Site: brandenburg
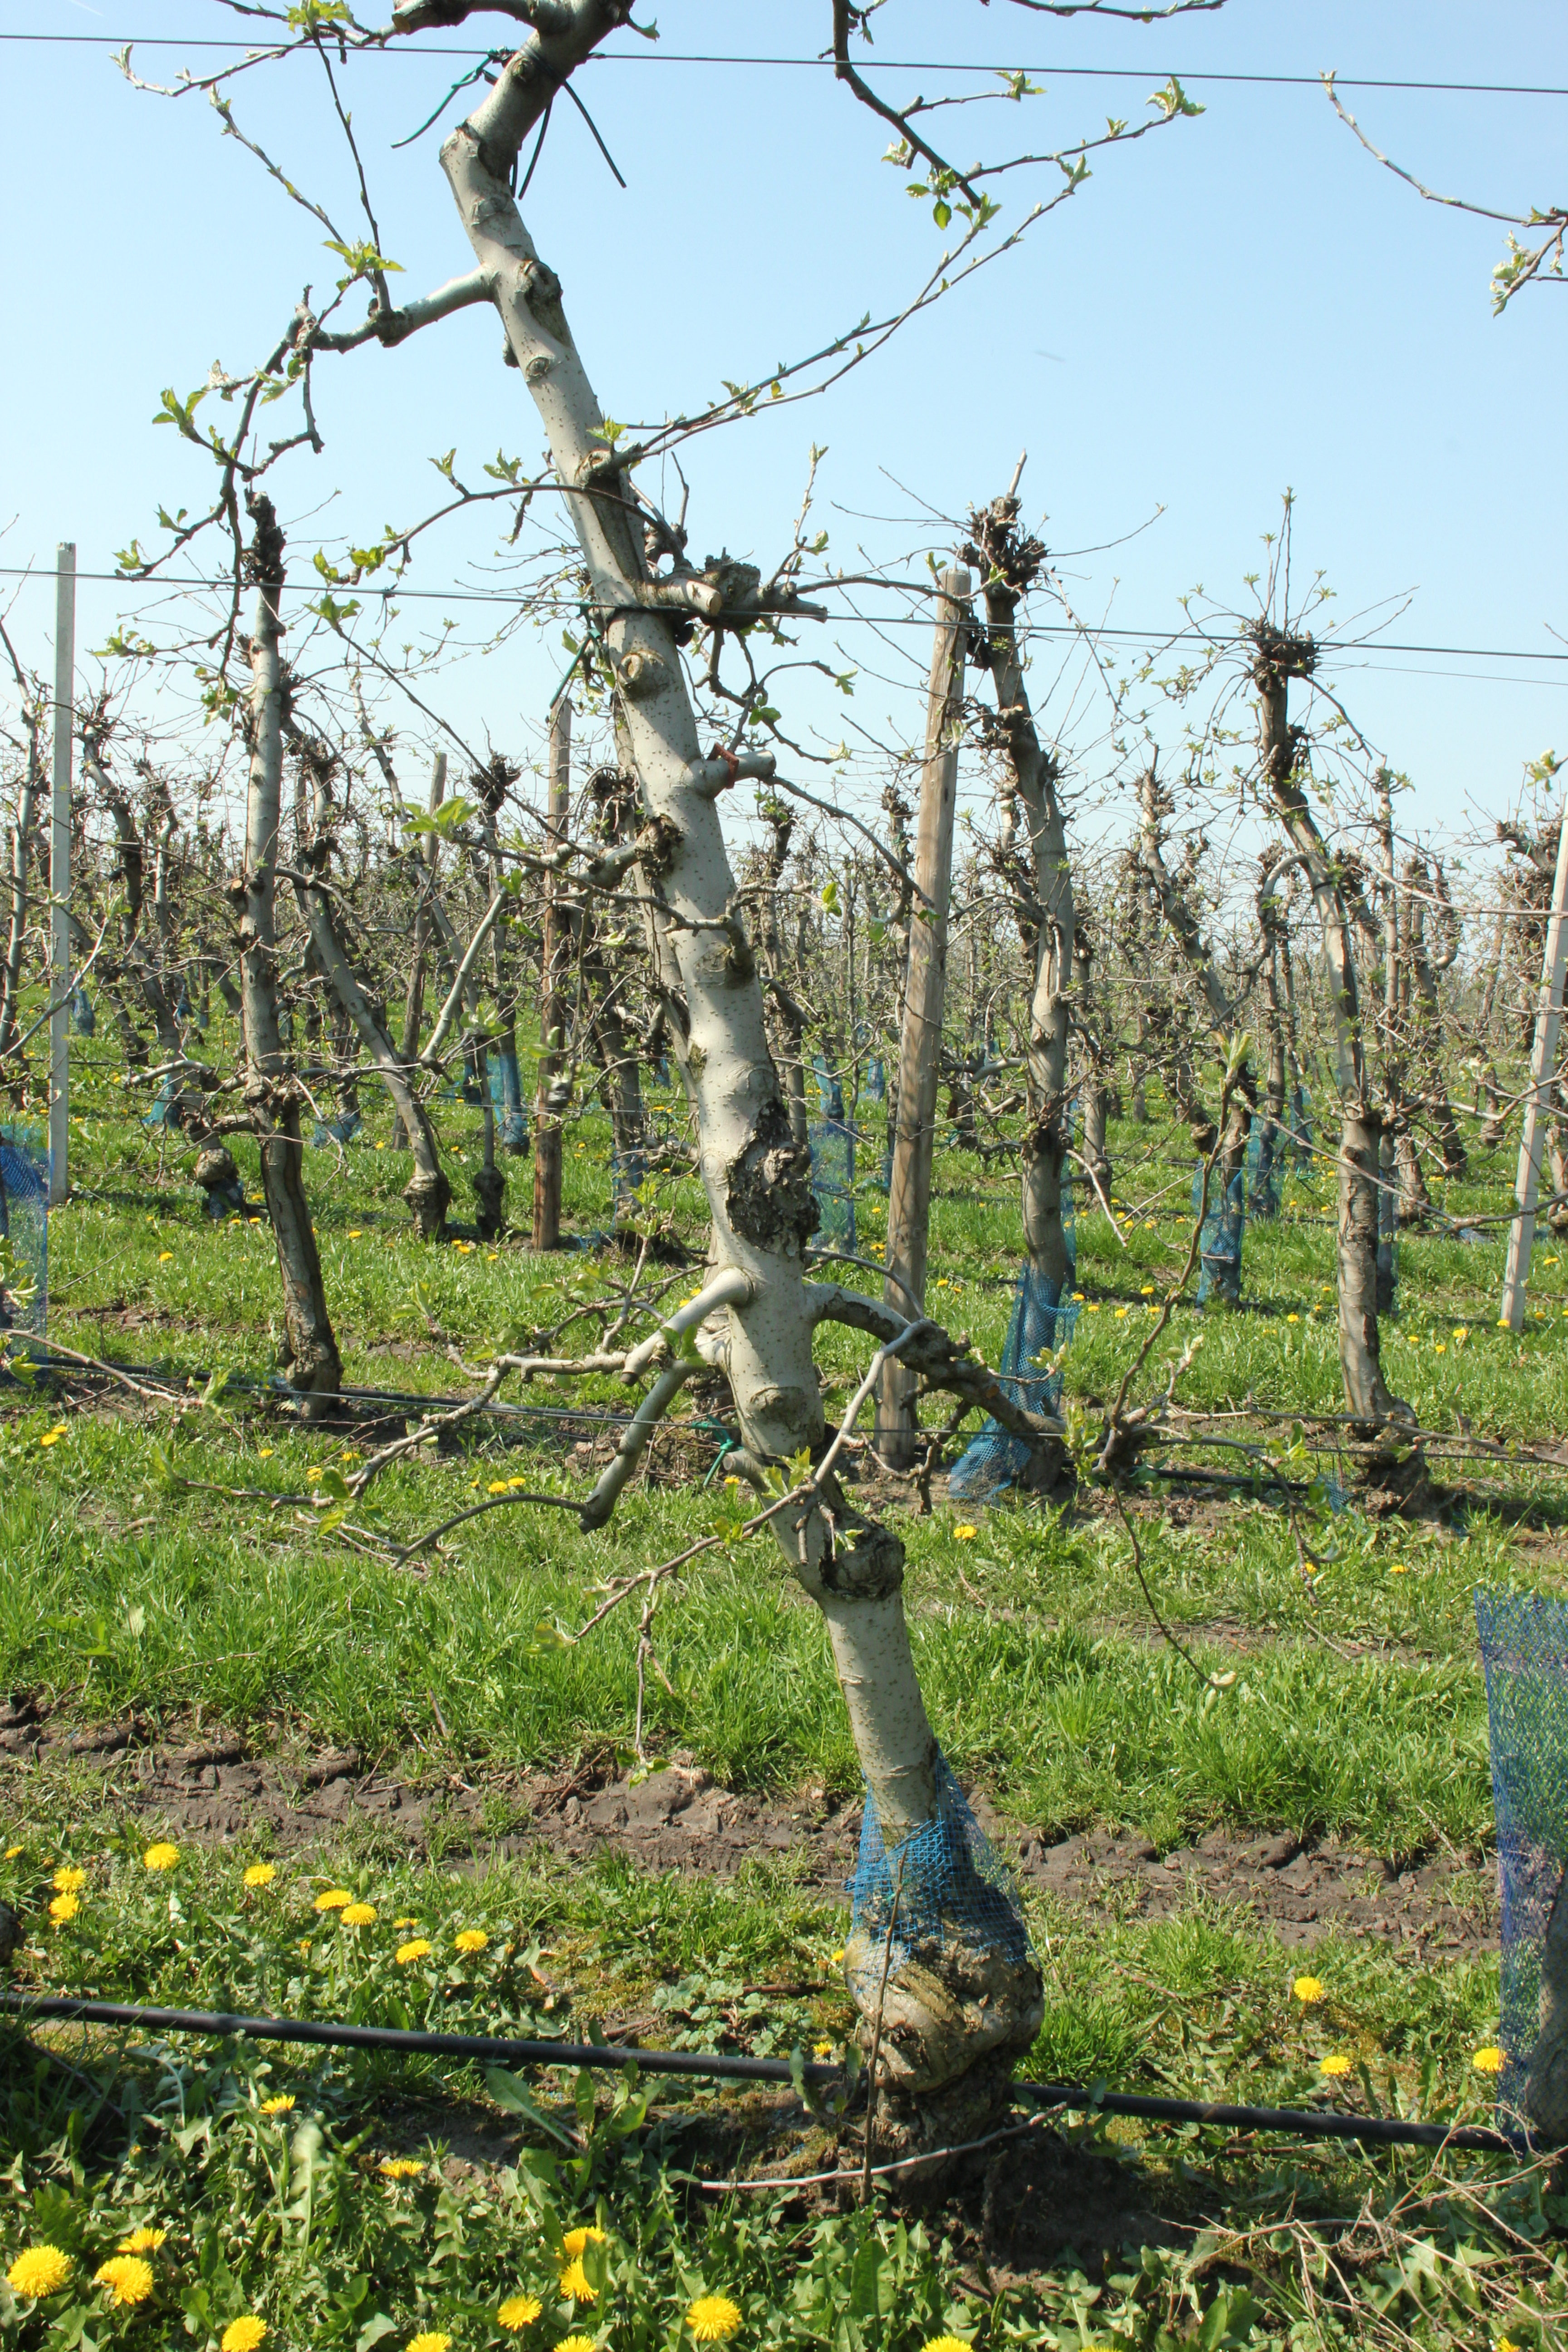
Growth stage (BBCH 56): Inflorescence emergence